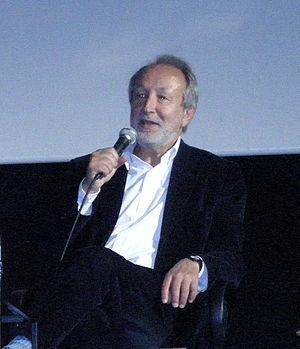
Jérôme Clément, né le 18 mai 1945 à Paris, est une personnalité française du monde de la culture et des médias, également écrivain. Il a notamment dirigé le Centre national de la cinématographie, puis a fondé Arte, la chaîne de télévision culturelle à vocation européenne. Il a aussi présidé PIASA, maison de vente aux enchères volontaires, et le conseil d'administration du Théâtre national du Châtelet jusqu'en 2014.